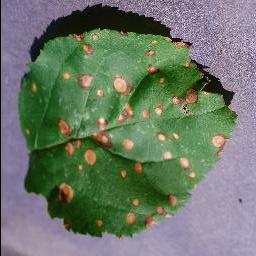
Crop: apple
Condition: black_rot